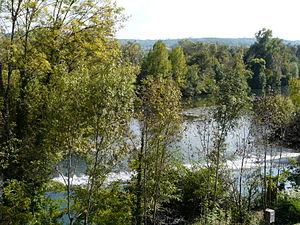
L'Isle vue depuis la terrasse du château de Mauriac, Douzillac, Dordogne, France. De l'autre côté de l'Isle, la commune de Neuvic.
Le château de Mauriac est un château français implanté sur la commune de Douzillac dans le département de la Dordogne, en région Nouvelle-Aquitaine.